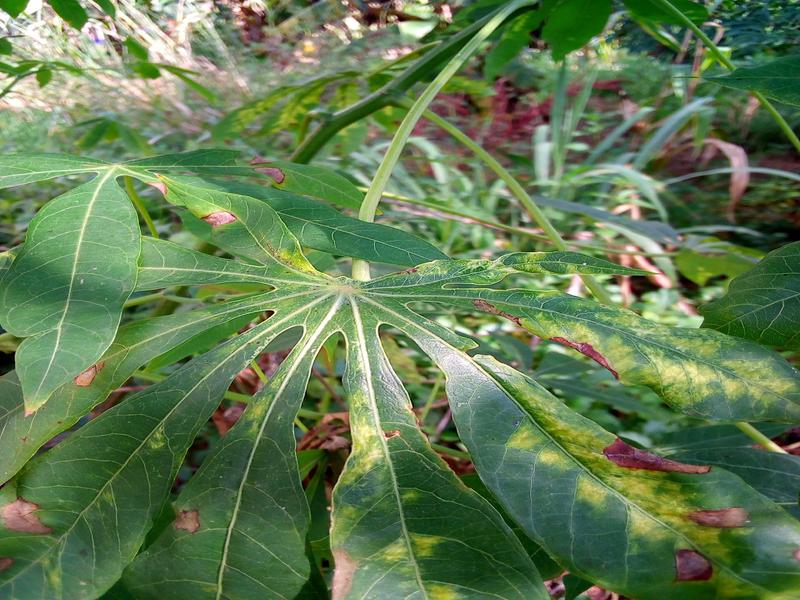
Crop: cassava
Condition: mosaic_disease